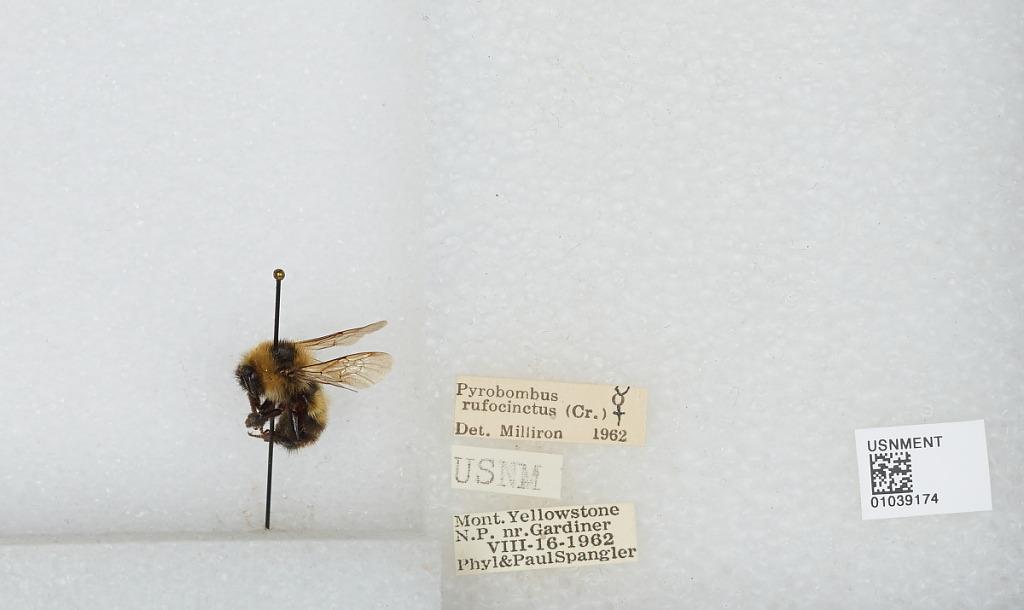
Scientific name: Bombus (Cullumanobombus) rufocinctus Cresson
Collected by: P. Spangler
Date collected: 1962-8-16
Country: United States
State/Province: Montana
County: Park
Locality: Yellowstone National Park near Gardiner
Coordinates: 45.0264, -110.702
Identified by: Milliron